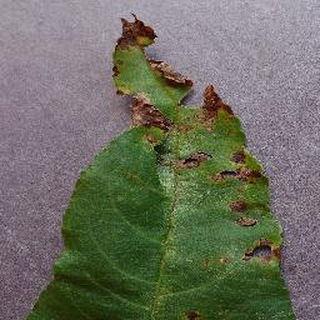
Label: peach_bacterial_spot